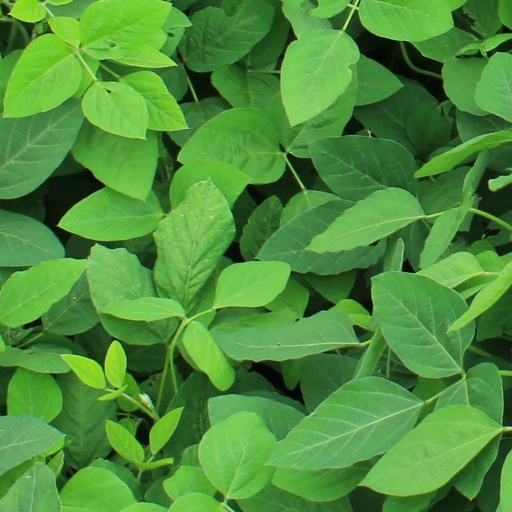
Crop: soybean